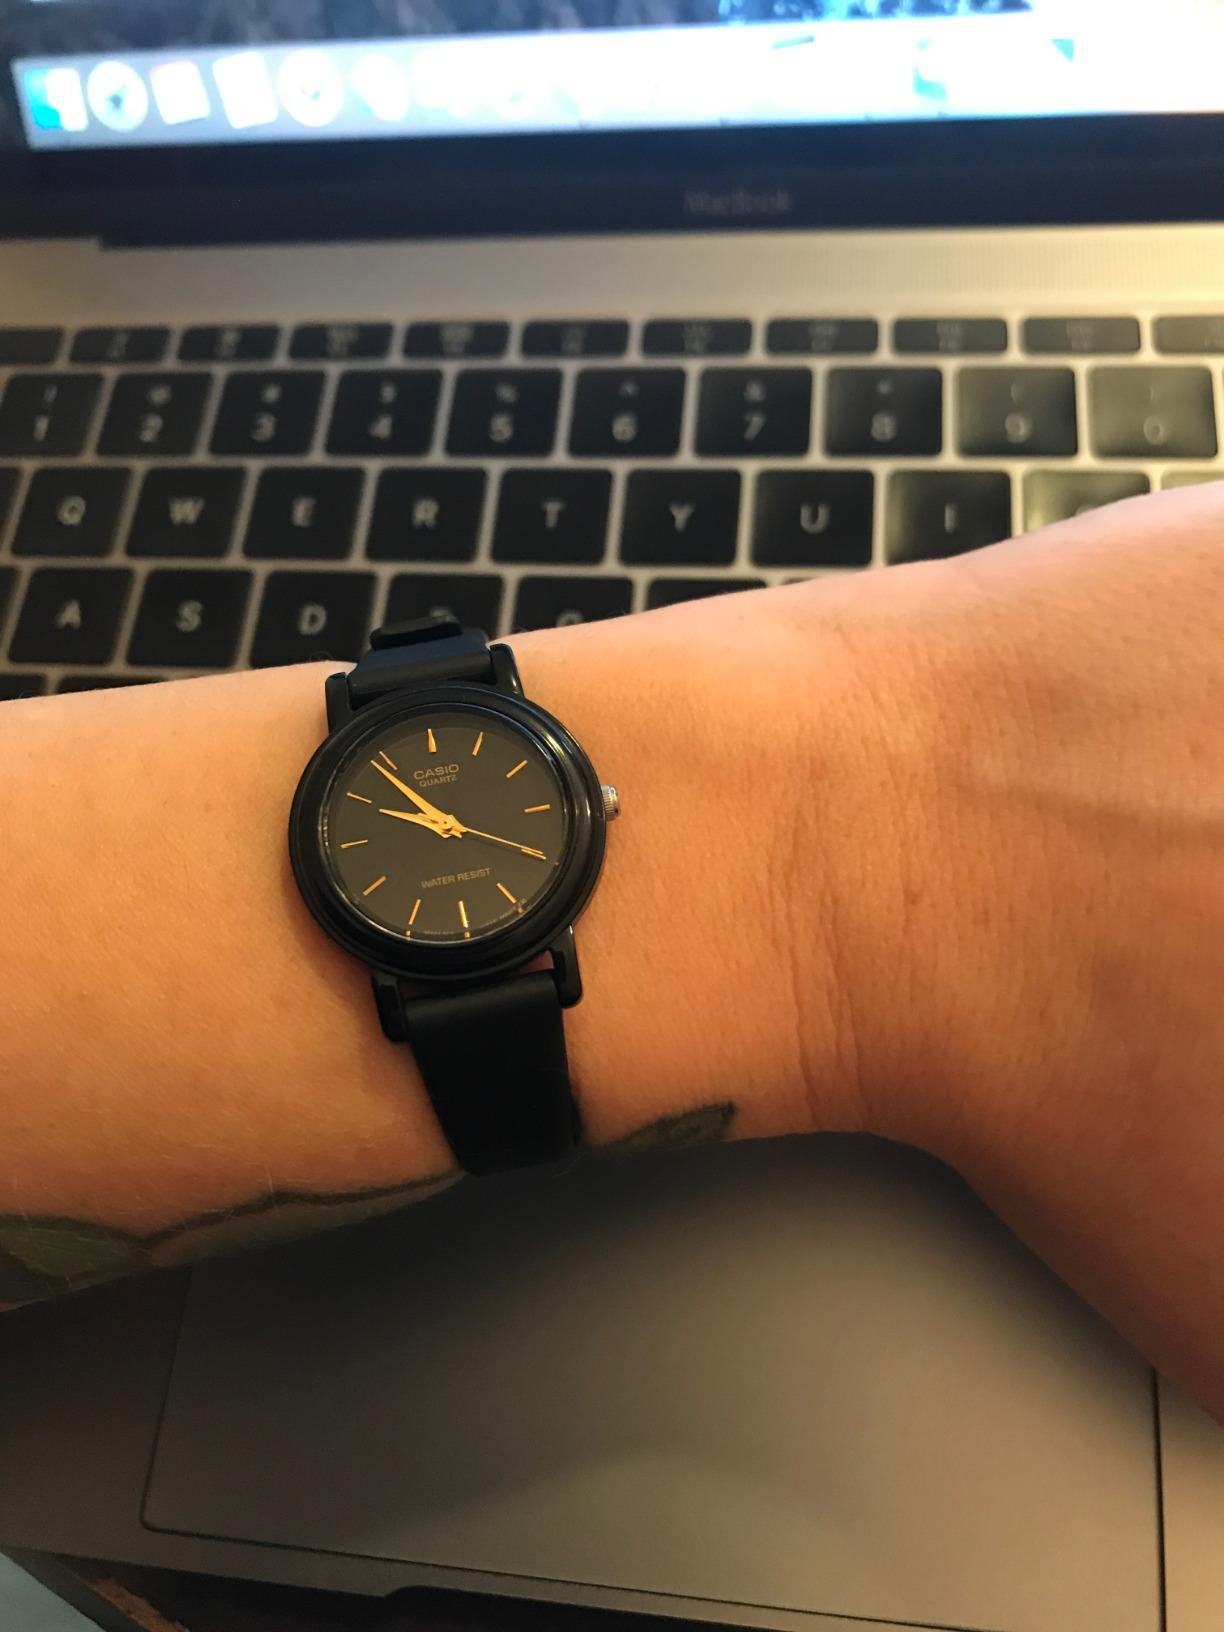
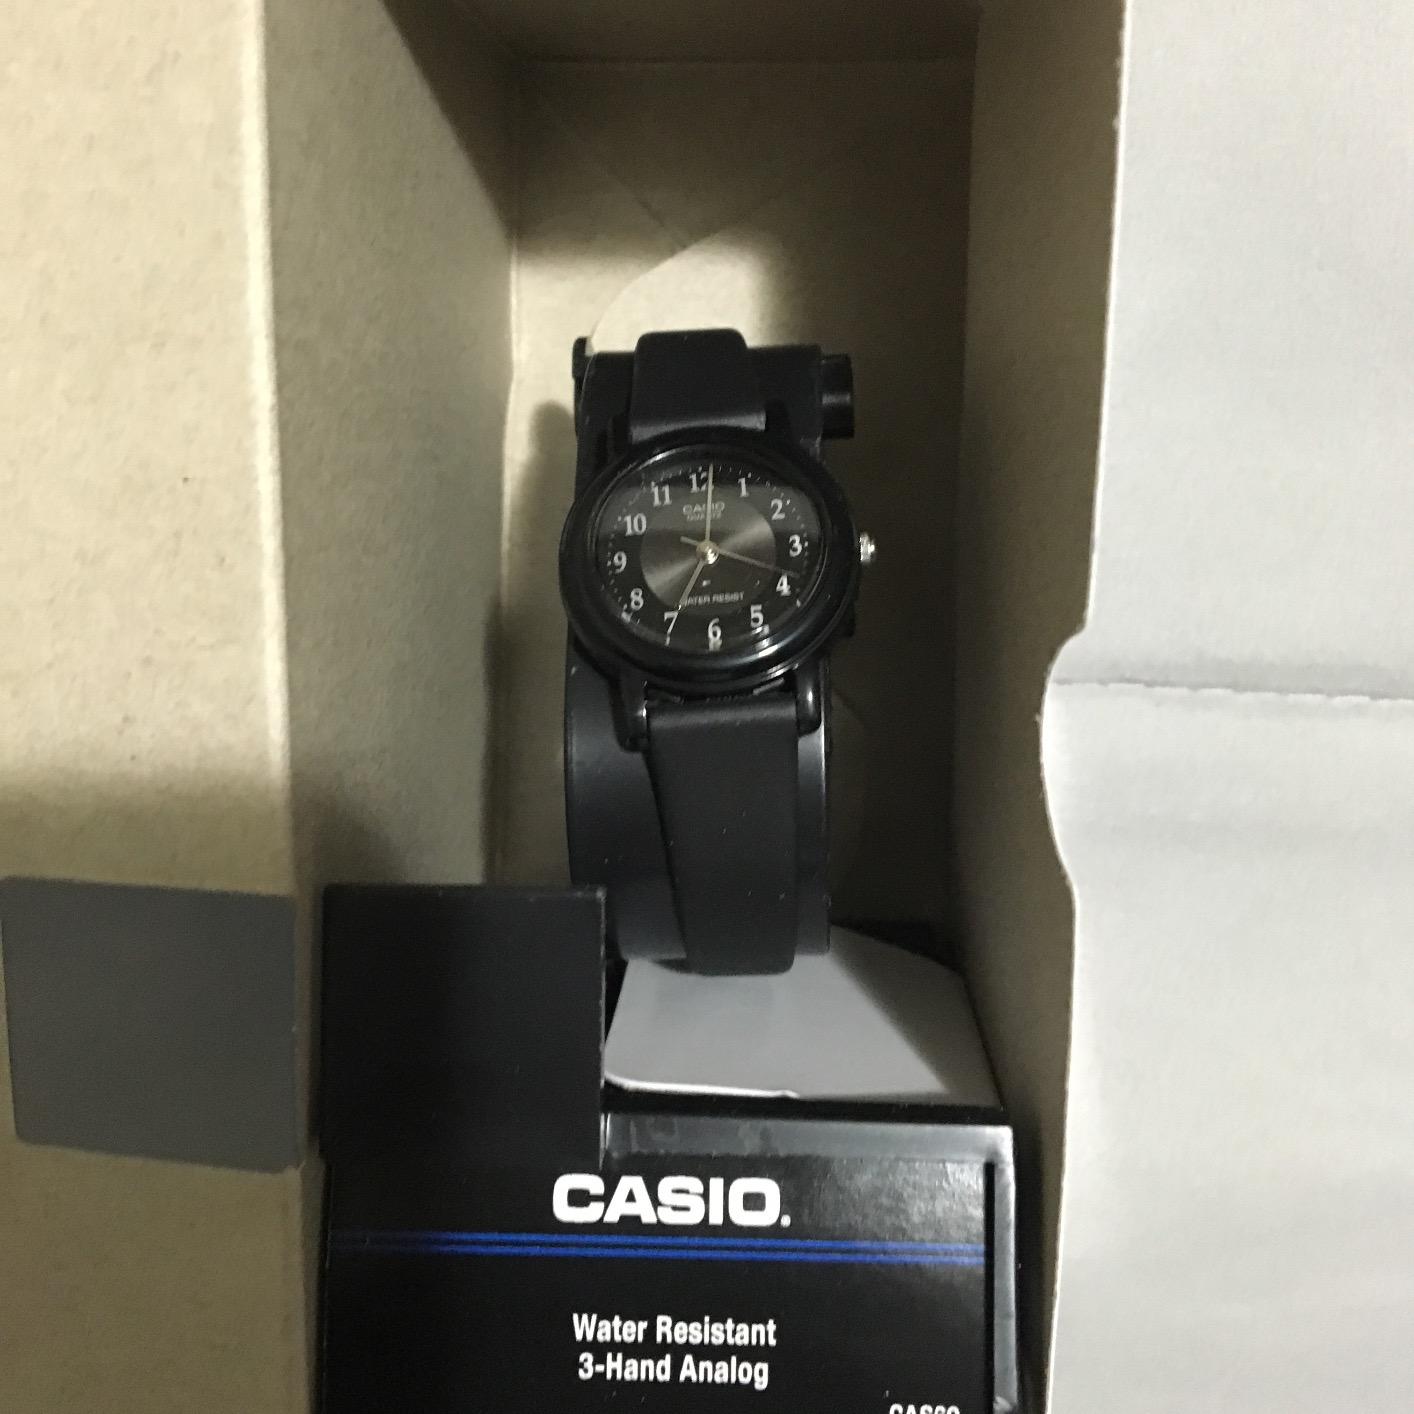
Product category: accessories_watch
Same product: no